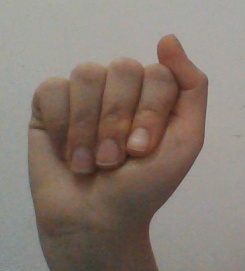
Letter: saad